3803 KM

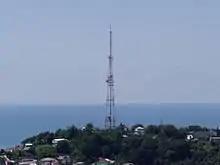
3803 KM type tower in Sochi

3803 KM is the designation of a free-standing lattice tower used for broadcasting purposes, which was built in over 80 towns of former Soviet Union from 1955 to 1972 and used for FM- and TV-broadcasting. Towers of this type, which was developed by the Soviet Institute for Steel Construction, are 4-side freestanding truss towers which make use of tubular steel columns for their main supports beams and can be differentiated from more recent towers of a similar profile by this unique feature. Most newer Russian designs along with their North American and European counterparts typical make use of L or T-beams instead. Another distinct feature of these towers is that they gradually taper wider towards the base at the same preset intervals. They are also nearly universally identical in height, with a few exceptions these towers are 180 meters tall to the top of the steel framework. Most of which are topped with broadcast antennas that adds some additional height and they have platforms at the 140 and 148 metres level for more antennas. Some 3803 KM only have a signal upper platform, but are otherwise identical in design.